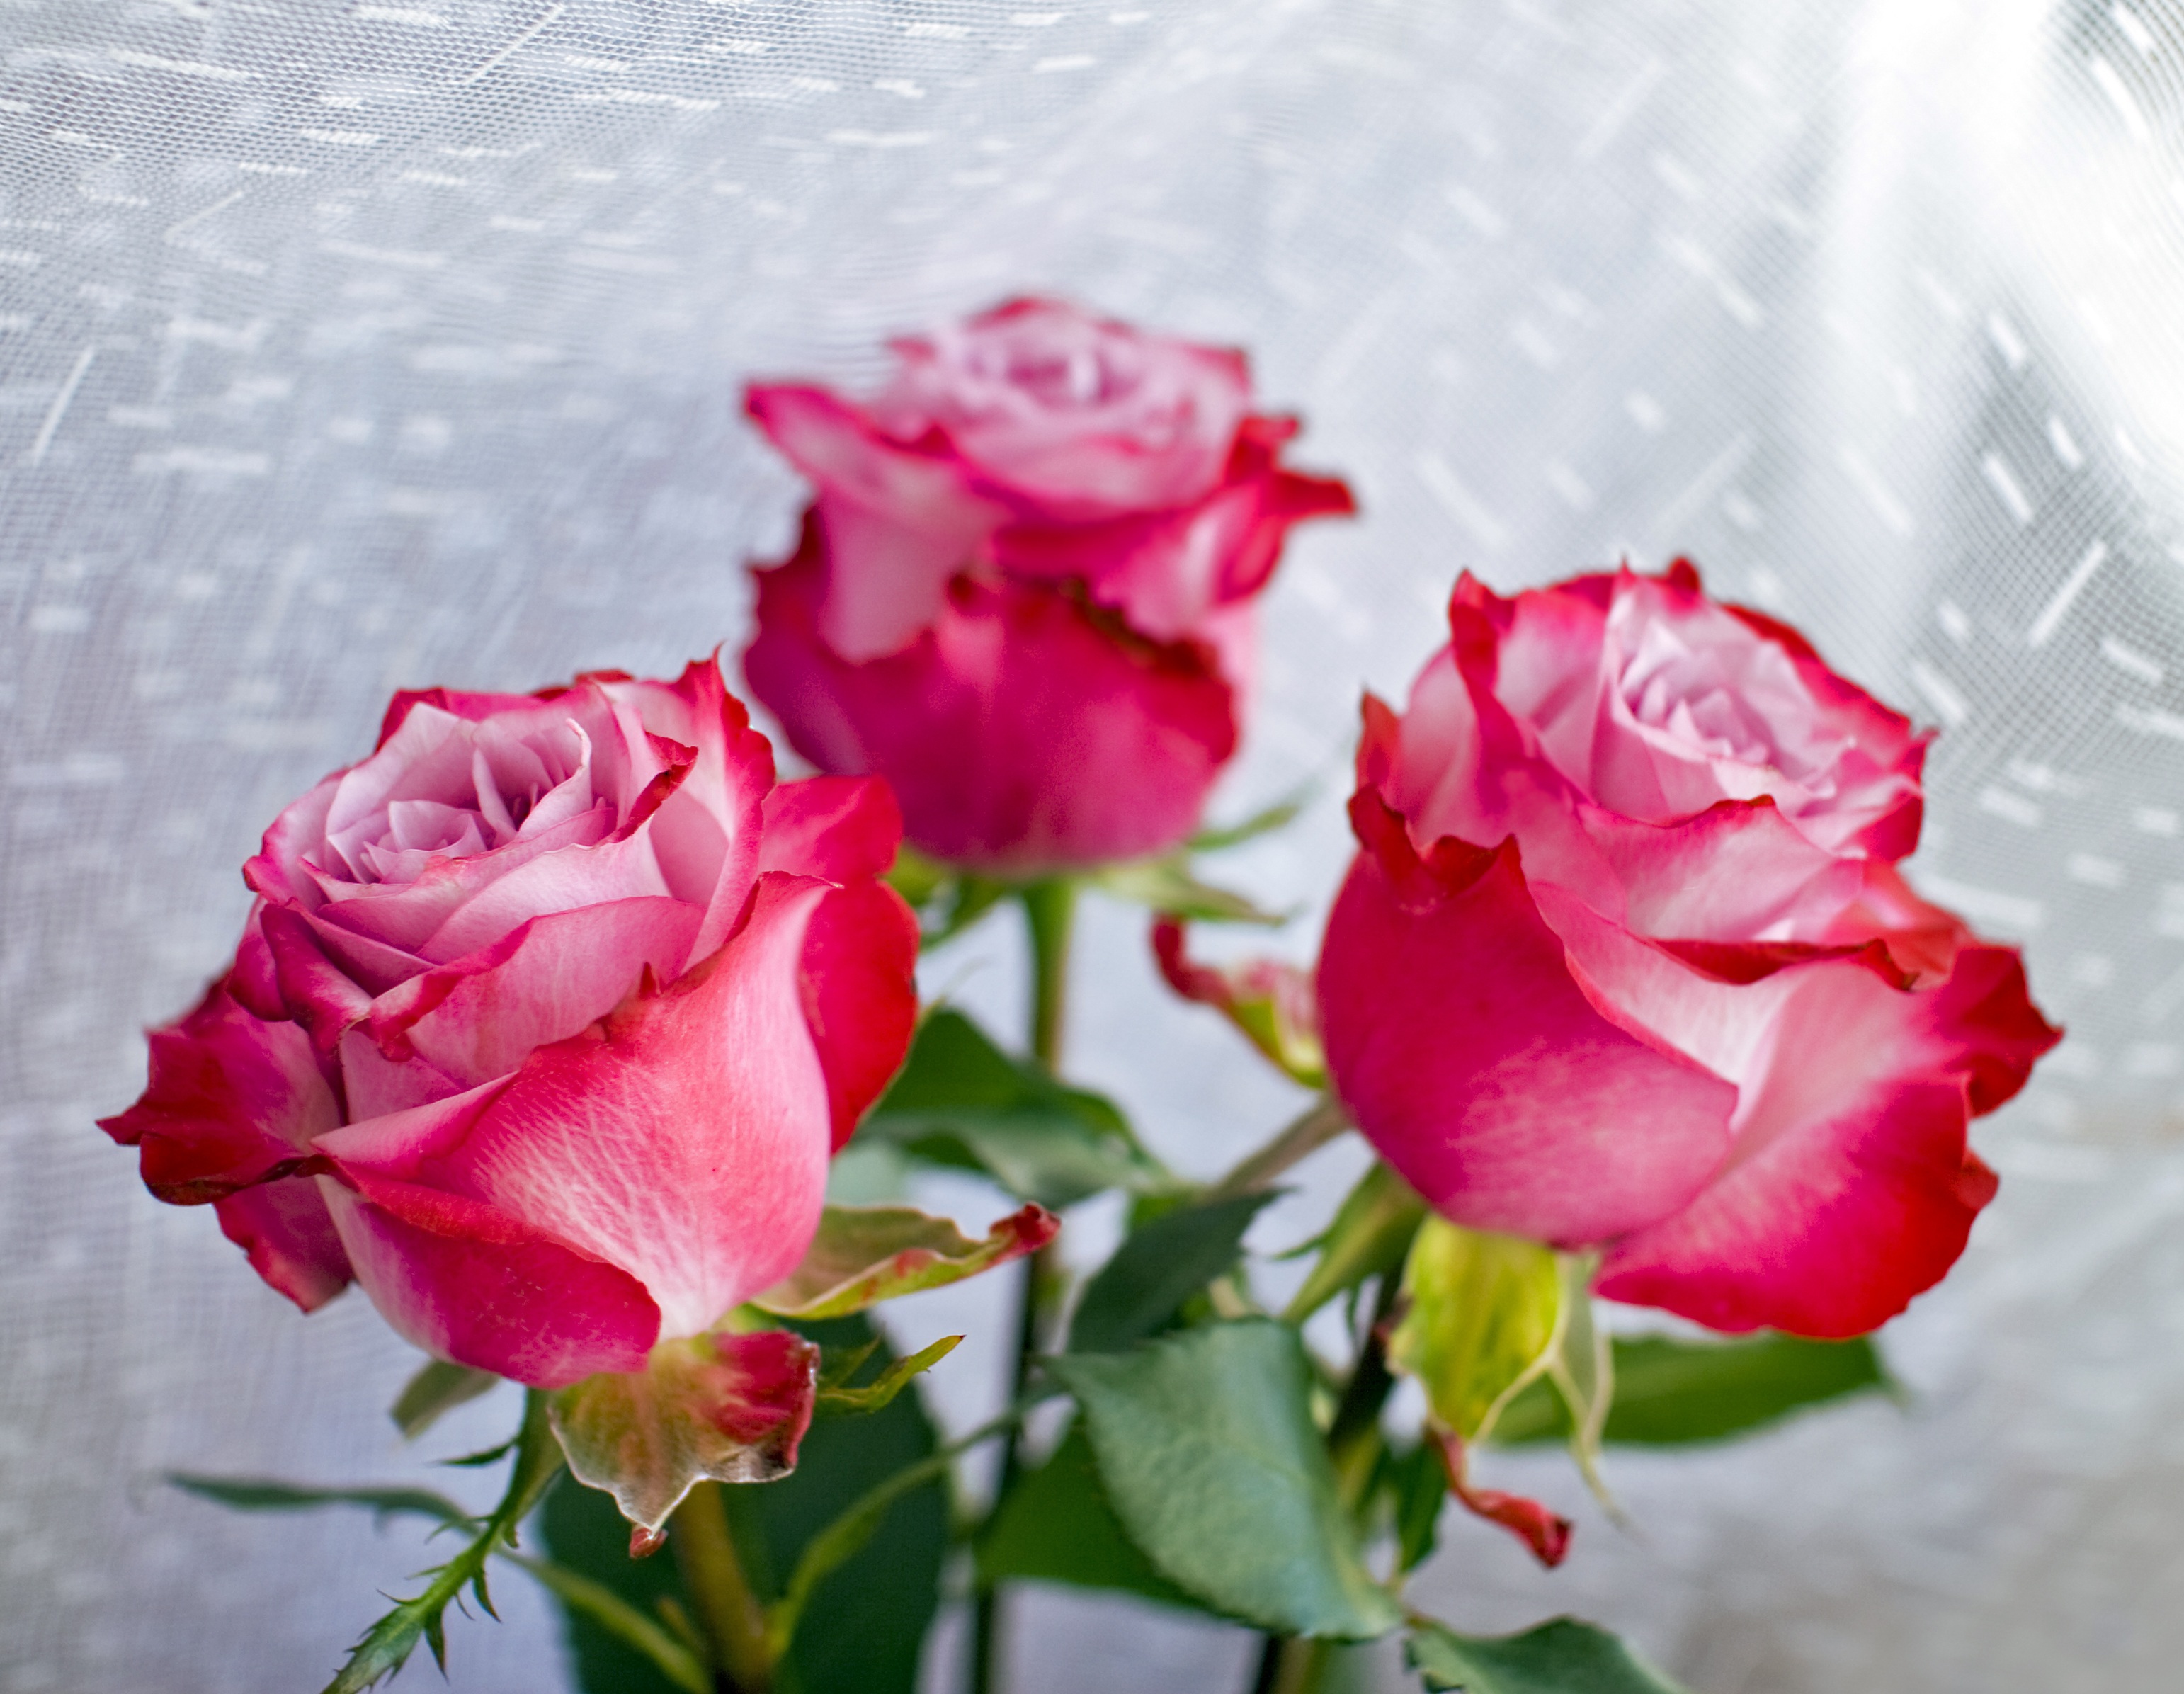
plant, flower, petal, rose, red, pink, flowers, roses, background, floribunda, macro photography, flowering plant, garden roses, rose family, tulle, land plant, rosa centifolia, rose order